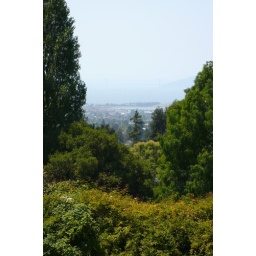
I swear you can see the golden gate bridge in the distance, very faintly. No, really.